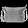
Label: Bag